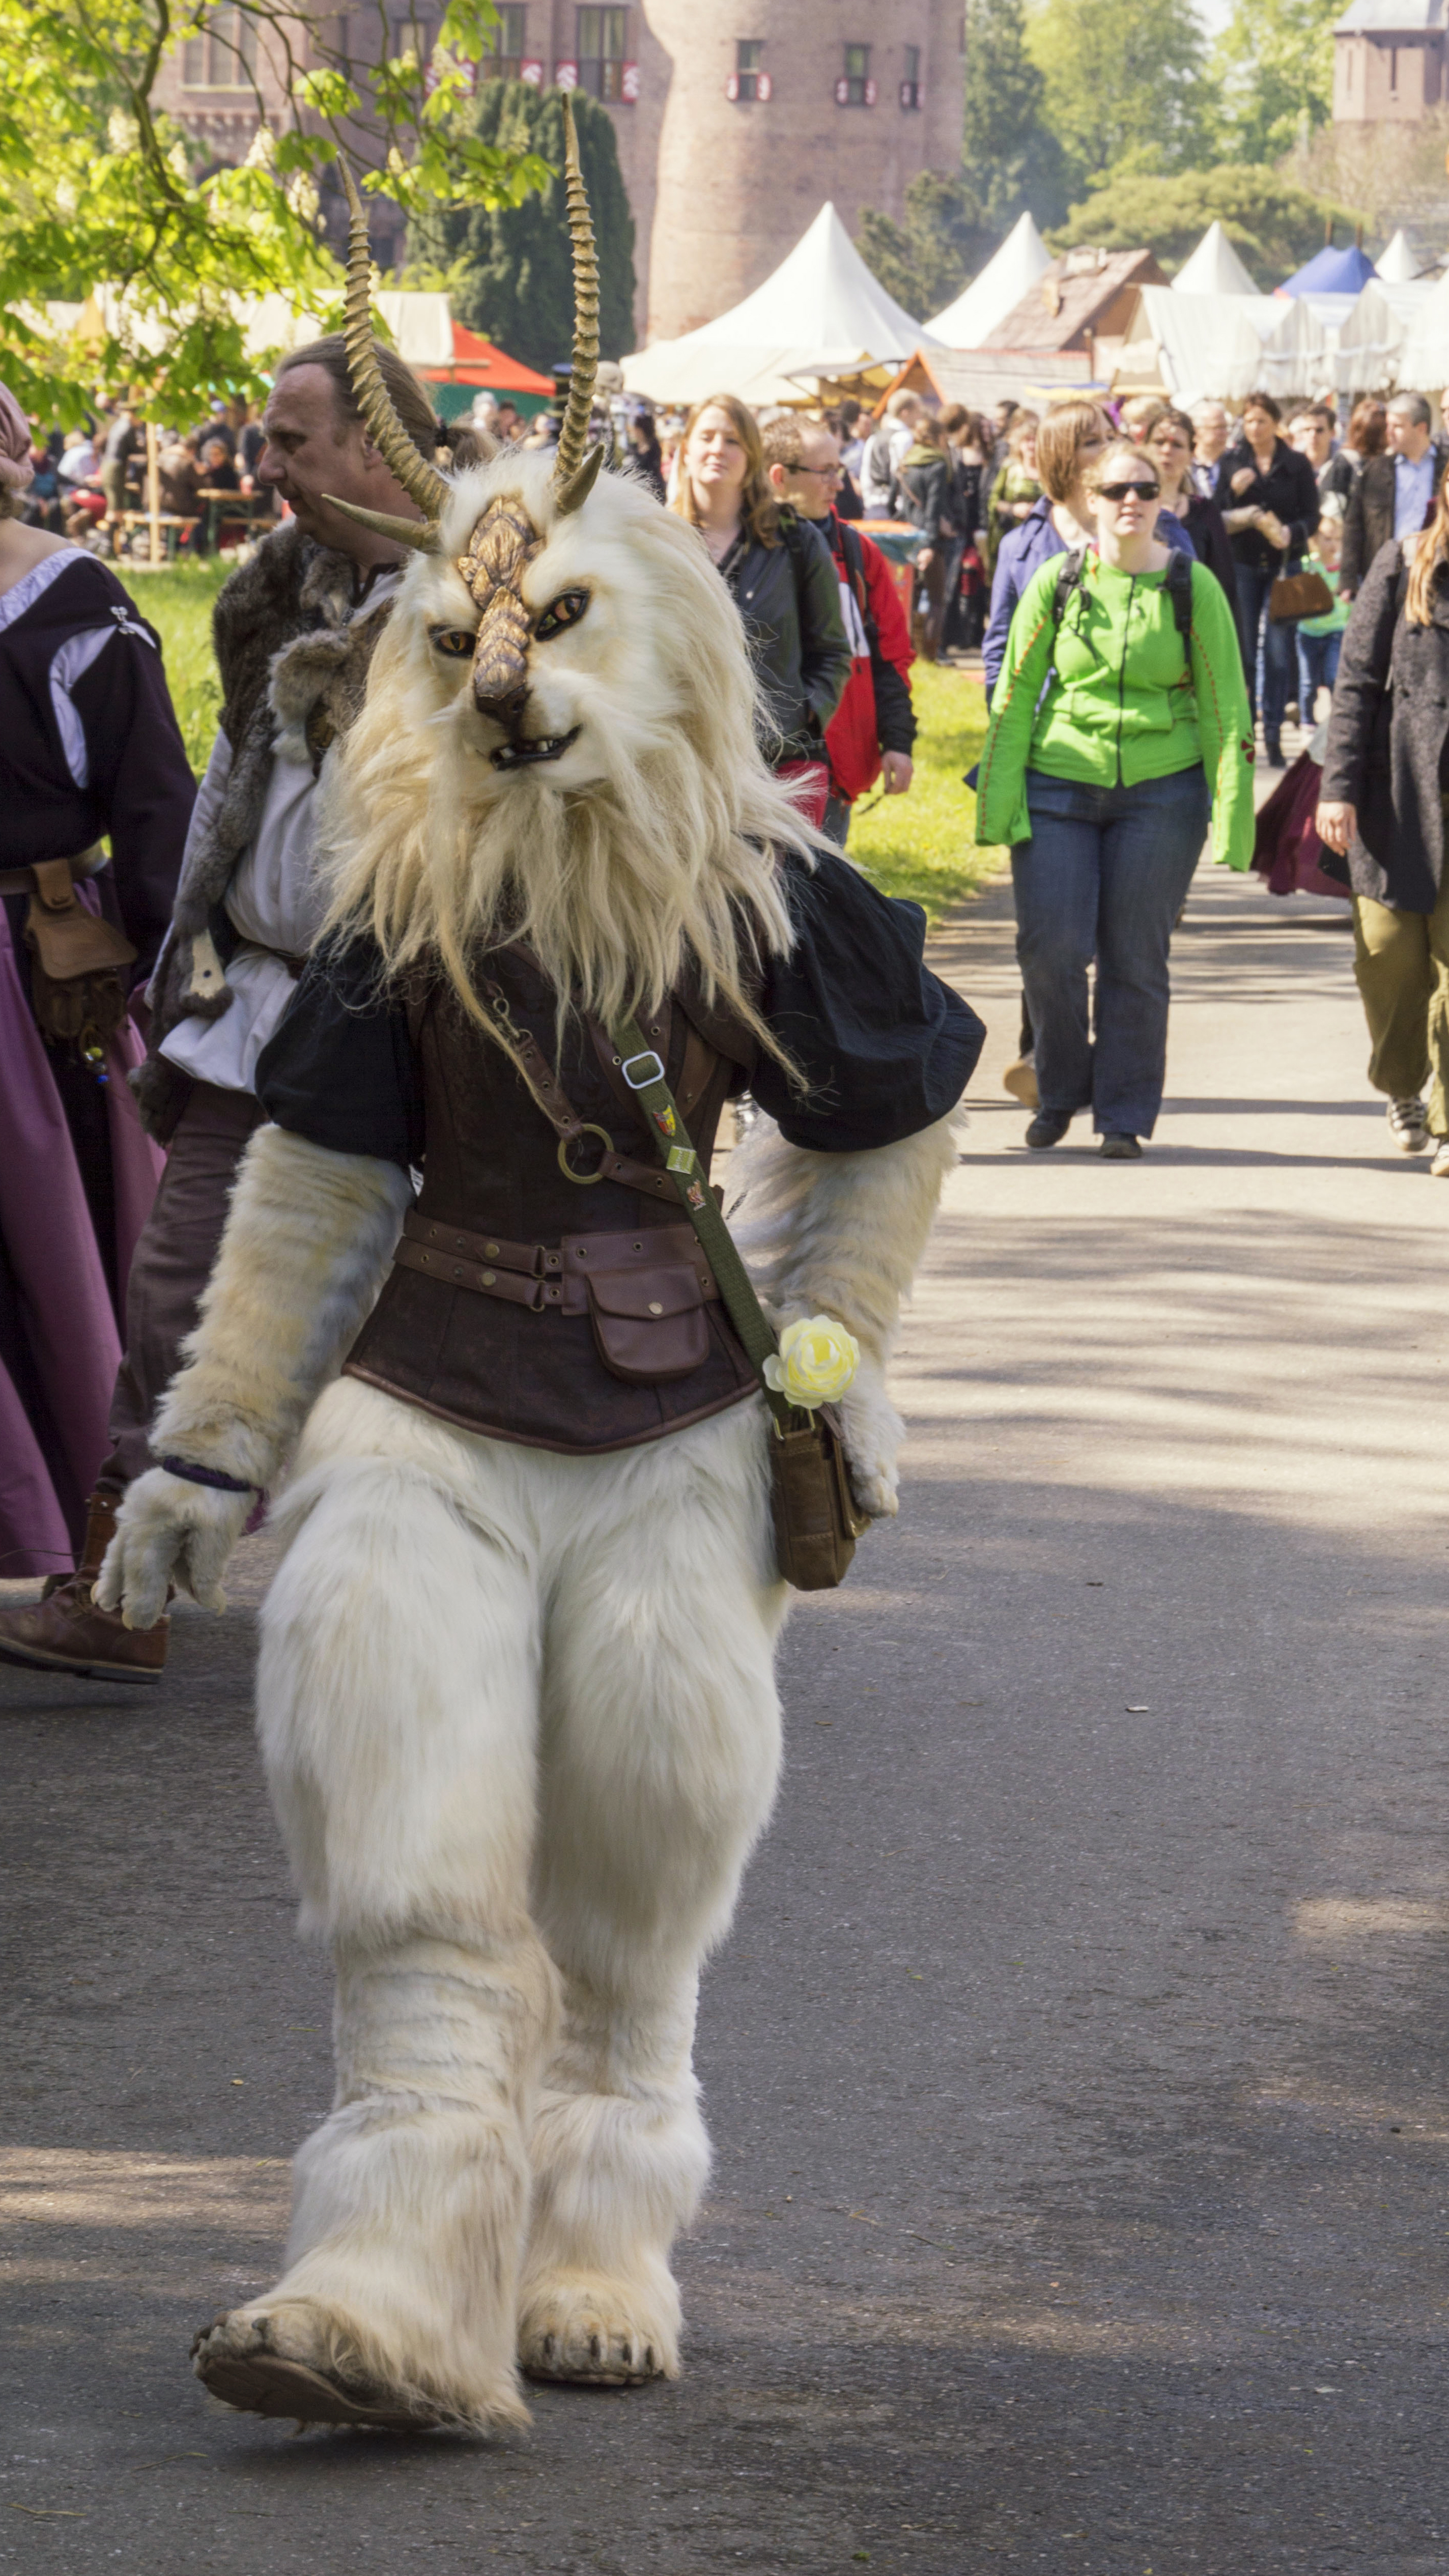
people, fur, 2014, festival, fun, event, costume, paulvandevelde, pdvandevelde, padagudaloma, dordrecht, nederlandinfotos, costumes, utrecht, haarzuilens, dehaar, costum, elfia, kostuumevent